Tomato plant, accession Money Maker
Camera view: bottom (45 deg); turntable rotation: 330 degrees
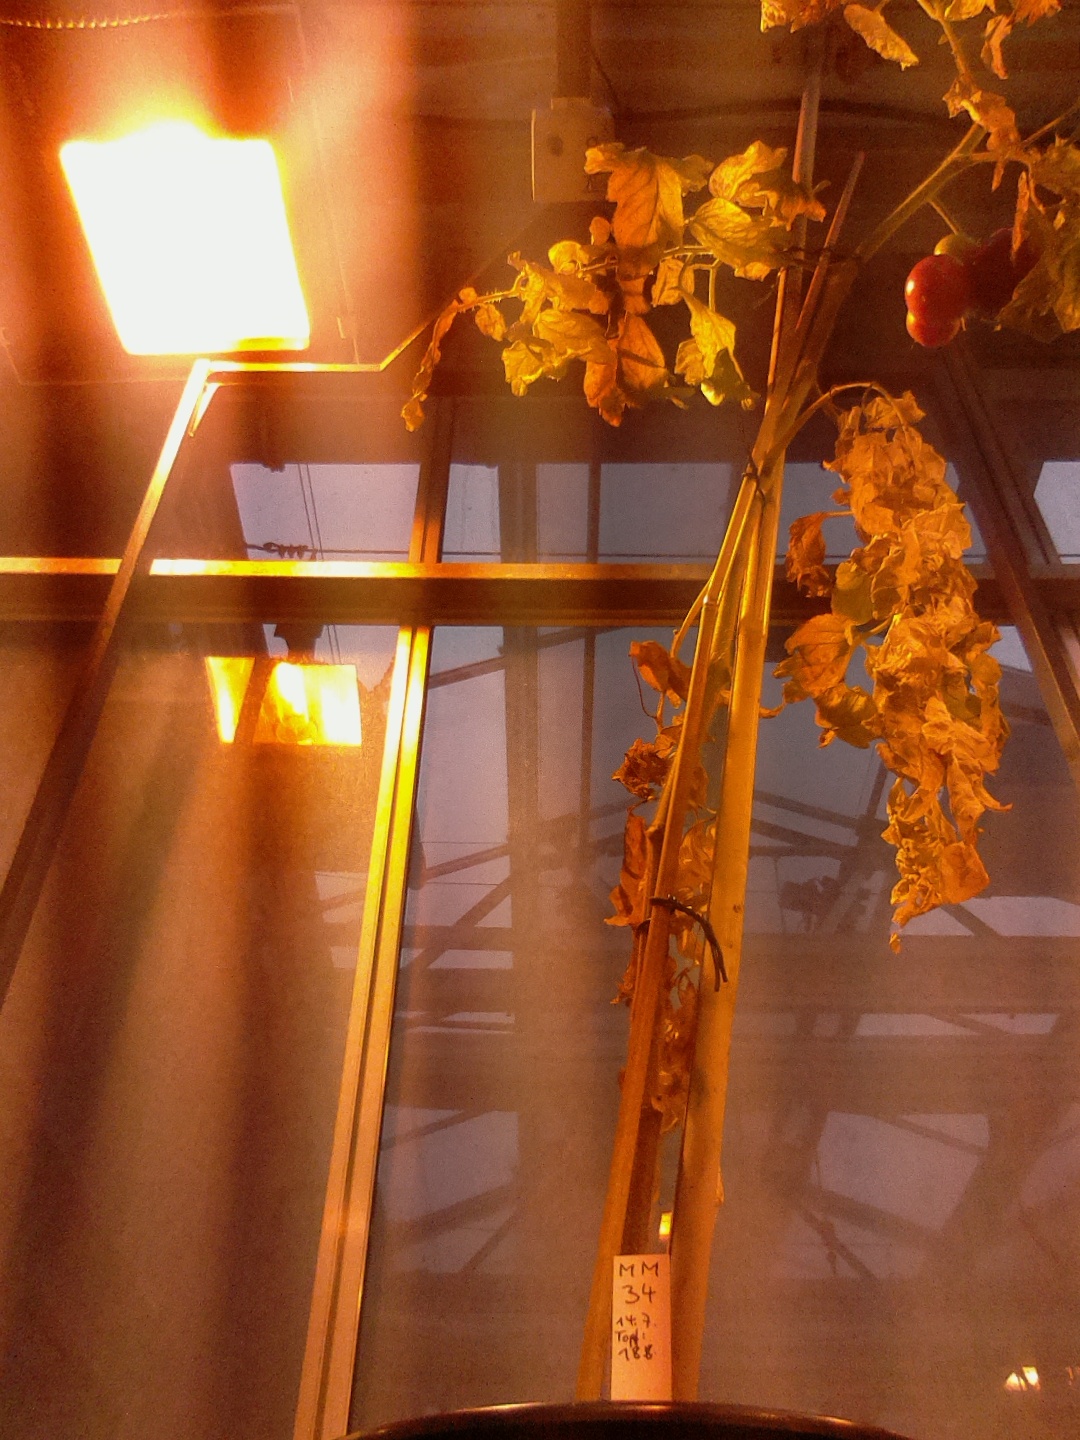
BBCH growth stage 88: 80%-90% of fruits show typical fully ripe color